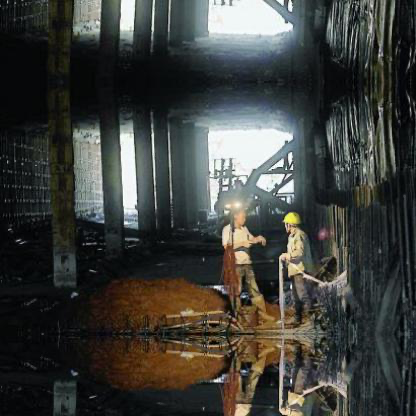
Objects in the image:
label: helmet
label: head